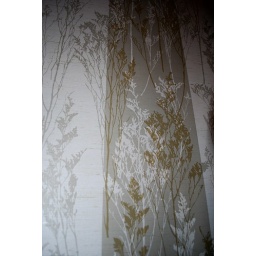
textures around the beach house